Presidents (film)

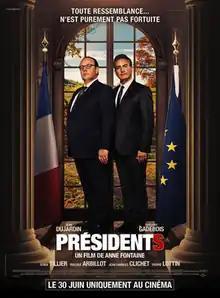

Presidents is a 2021 French political satire film written and directed by Anne Fontaine. Although it was promoted with the disclaimer that "any resemblance to real persons is purely coincidental", the film stars Jean Dujardin and Grégory Gadebois in roles inspired by former French presidents Nicolas Sarkozy and François Hollande, respectively. It was theatrically released in France on 30 June 2021.